Police band (music)

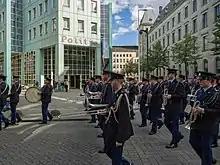
The band in September 2015.

The Trompetterkorps der Koninklijke Marechaussee (Band of His Majesty's Royal Netherlands Military Police) is the military police band of the Netherlands, being attached to the Royal Marechaussee. Abbreviated as TkKMar, the brass band consists of 60 people who are exclusively musicians of the larger military police of the Dutch Armed Forces. It has maintained a trumpet corps as part of it since 2005. It also consists of a copper quintet, a wind orchestra a saxophone quartet, and a big band which date back to the band's founding on 12 April 1950. It performs commonly on national holidays such as Koningsdag, Bevrijdingsdag and Veteranendag, as well as military tattoos in and around the country. It is based at William III barracks in Apeldoorn.